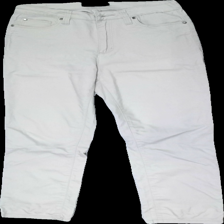
View: front
Type: Trousers
Category: Ladies
Brand: Mingeljeans
Colors: Beige
Material: 79% cotton 21% polyester
Cut: Regular
Season: All
Damage location: bottom center
Damage 2 location: bottom center
Damage 3 location: middle left
Price range: 50-100
Recommended usage: Reuse
Description: beige byxor